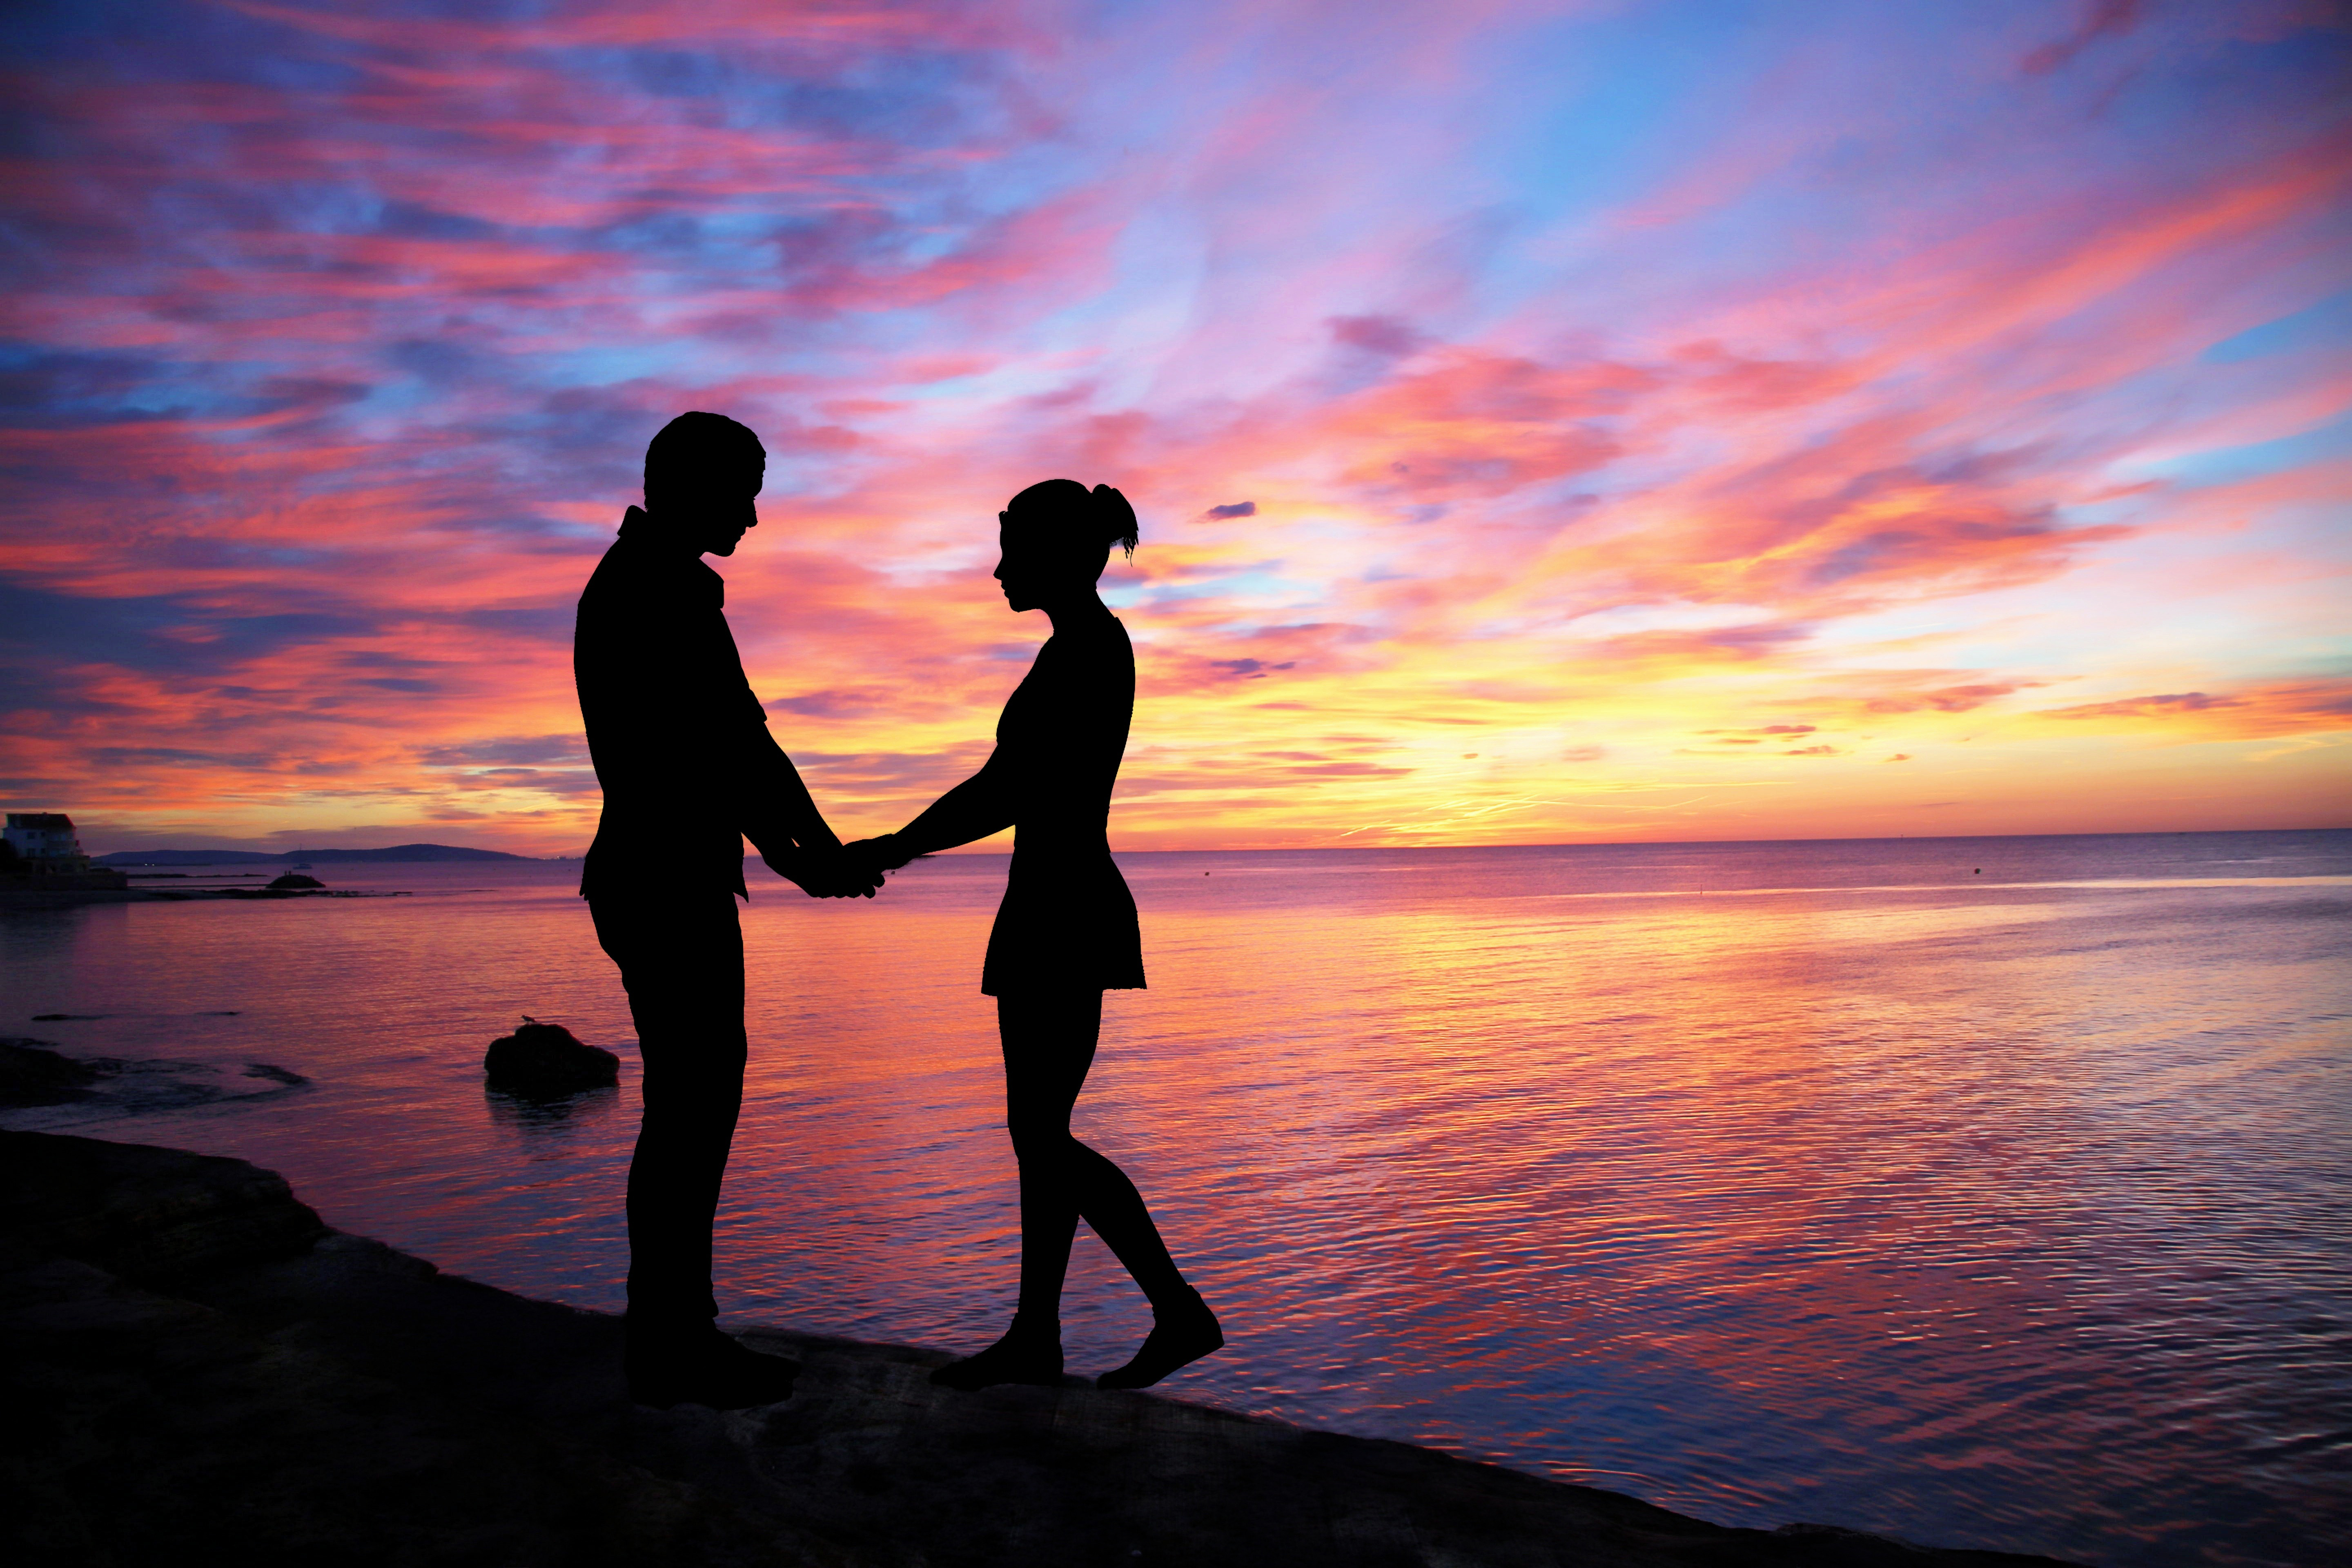
People on beach, People in nature, sky, horizon, sunset, friendship, dusk, sunrise, love, romance, sea, silhouette, fun, happy, evening, ocean, vacation, water, afterglow, gesture, interaction, photography, cloud, calm, beach, holding hands, leisure, dawn, red sky at morning, coast, honeymoon, flash photography